Clay Christiansen

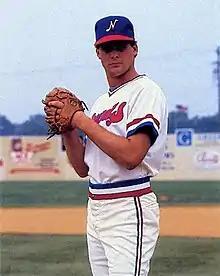
Christiansen with the Nashville Sounds in 1982

Clay C. Christiansen (born June 28, 1958) is an American former Major League Baseball pitcher. He played during one season at the major league level for the New York Yankees. He was drafted by the Yankees in the 15th round of the 1980 amateur draft. Christiansen played his first professional season with their Class-A (Short Season) Oneonta Yankees in 1980, and his last with the Houston Astros' Triple-A Tucson Toros in 1988.